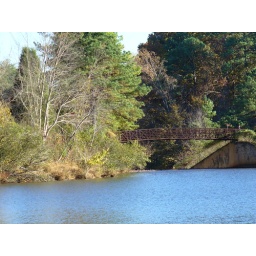
bridge over water